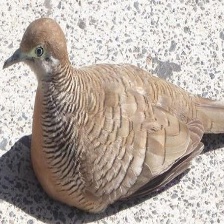
Species: ZEBRA DOVE
Scientific name: GEOPELIA STRIATA